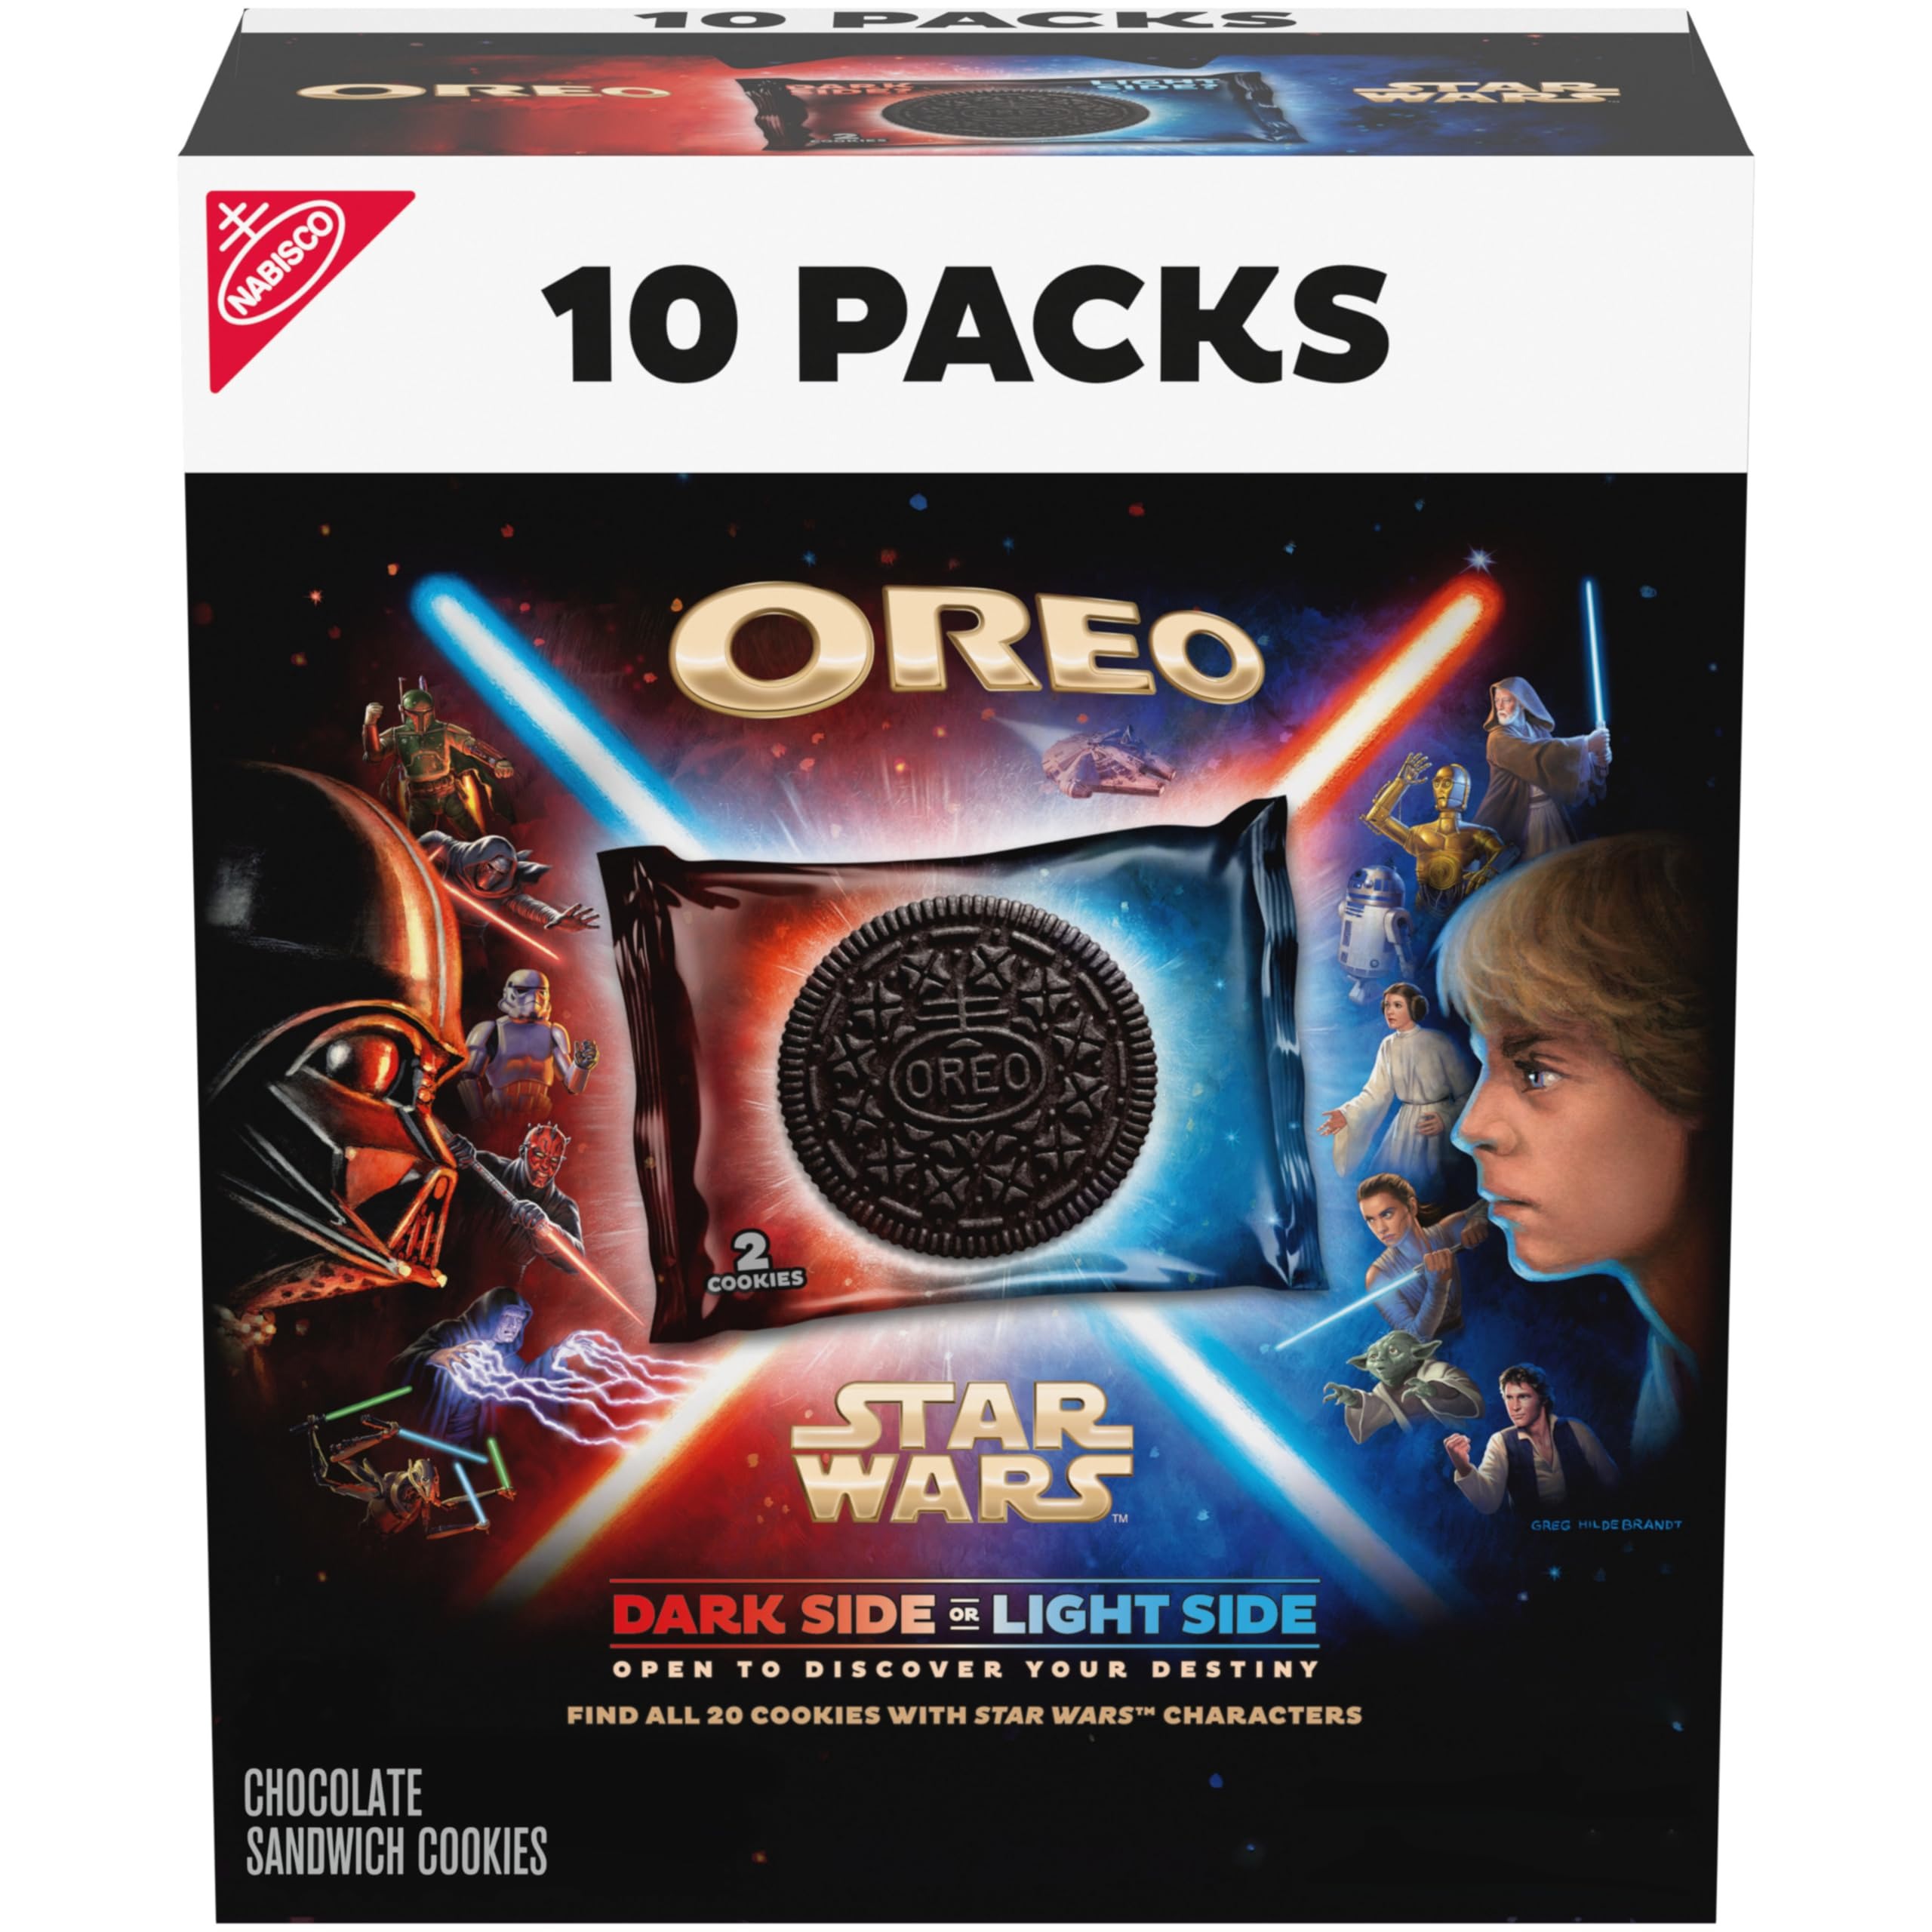
Item Name: STAR WARS™ OREO Cookies, Special Edition, 10 Snack Packs (2 Cookies Per Pack)
Bullet Point 1: Ten 1.02 oz snack packs of special edition STAR WARS OREO Chocolate Sandwich Cookies; 2 cookies per pack
Bullet Point 2: Box containing mix of two unique STAR WARS OREO cookies snack packs, either dark side cookies with red creme or light side cookies with blue creme; both cremes with “Kyber” inspired sugar crystals
Bullet Point 3: OREO chocolate cookies embossed with a randomized assortment of 10 dark side or 10 light side STAR WARS characters; search for all 20 designs (designs included may vary)
Bullet Point 4: Special edition STAR WARS OREO cookies with packaging art by Greg Hildebrandt, iconic STAR WARS poster artist since 1977
Bullet Point 5: Individually wrapped STAR WARS OREO snack cookies that are perfect on-the-go snacks
Value: 12.224
Unit: Ounce

Price: 6.72